Sarah McLachlan

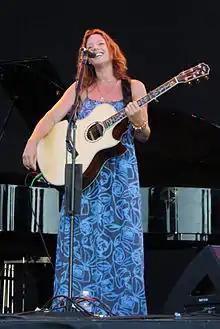
McLachlan performing in 2009

In late January 2014, McLachlan announced the release of her next studio album, "Shine On", which was inspired by the death of her father. It was her first release on Verve Records, after leaving Nettwerk/Arista after over twenty years. Released on May 6, the album debuted at No. 4 on the "Billboard" 200 with 42,000 copies sold during the week ending May 11. She embarked on the Shine On tour across the United States in support of the album. Its opening show took place in Seattle on June 20. The tour visited 30 cities all together. The Canadian leg included 25 shows in 21 cities.